Landscape with the Temptation of St Anthony (Lorrain)

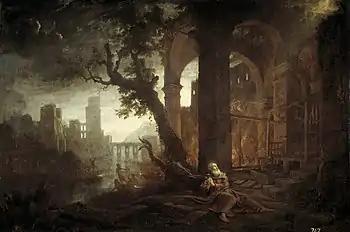
"Landscape with the Temptation of St Anthony" (1637-1638) by Claude Lorrain

Landscape with the Temptation of St Anthony is a 1637 or 1638 painting by Claude Lorrain, now in the Prado Museum in Madrid. It was one of several paintings commissioned from the artist for the palacio del Buen Retiro.